Meridian, Mississippi

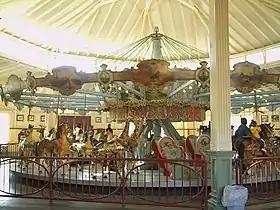
Dentzel Carousel in Highland Park

Highland Park houses a Jimmie Rodgers museum which displays the original guitar of "The Singing Brakeman" and other memorabilia of his life and career, as well as railroad equipment from the steam-engine era. In addition to the museum building itself, there are outside memorials, and a vintage steam locomotive on display. A Mississippi Blues Trail historic marker has been placed in Meridian to honor the city as the birthplace of Jimmie Rodgers and emphasizes his importance to the development of the blues style of music in Mississippi. The city was the first site to receive this designation outside the Mississippi Delta. Also, a Mississippi Country Music Trail marker was placed in Oak Grove Cemetery in honor of Rodgers on June 1, 2010. Each year since 1953, the city has held a festival during May to honor the anniversary of his death.